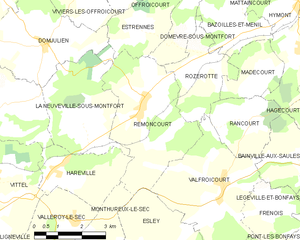
Carte des communes françaises Remoncourt